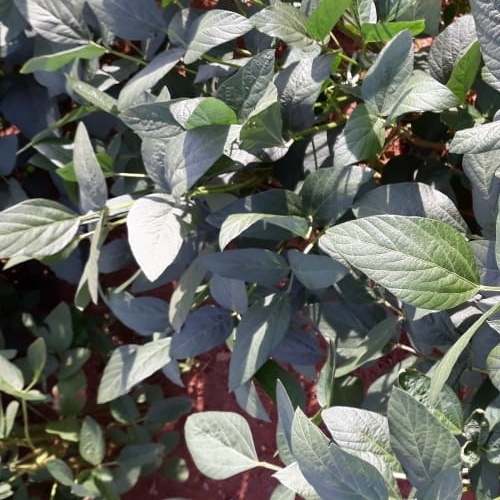
Label: Healthy